American Underdog

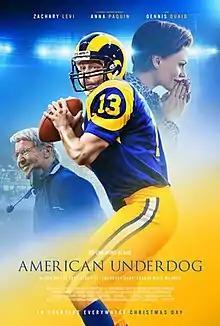
Theatrical release poster

American Underdog is a 2021 American biographical sports film about National Football League (NFL) quarterback Kurt Warner. Directed by Andrew and Jon Erwin, the film follows Warner's journey as an undrafted player who ascended to winning Super Bowl XXXIV. It stars Zachary Levi as Warner, alongside Anna Paquin as his wife Brenda and Dennis Quaid as his head coach Dick Vermeil.